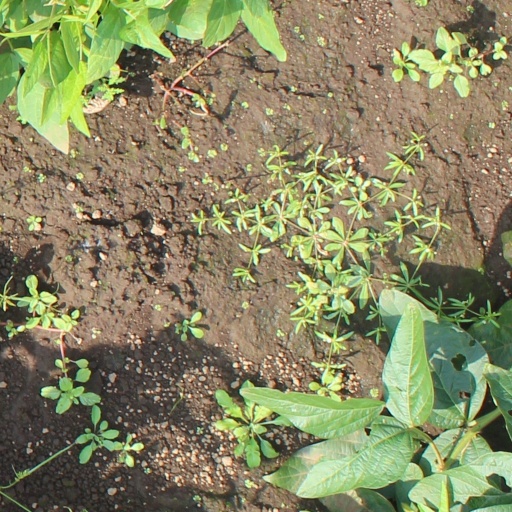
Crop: soybean